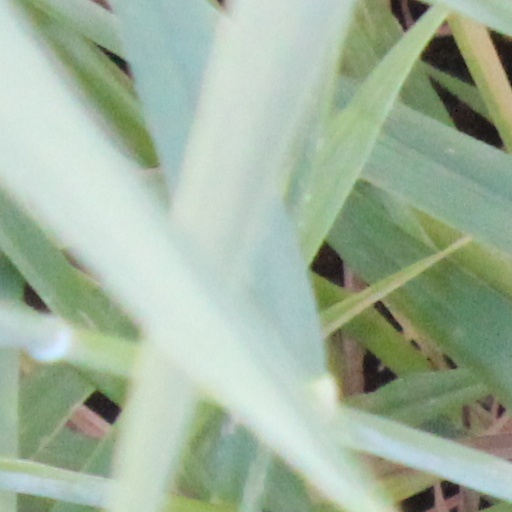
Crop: wheat